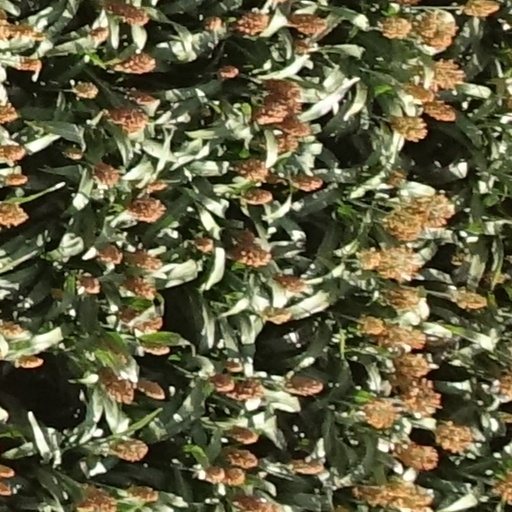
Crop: sorghum